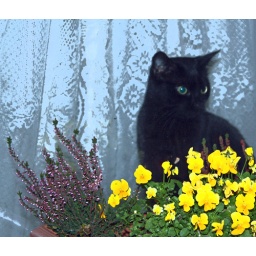
from Dublin. I saw this cat in a window on the way home from my local last night